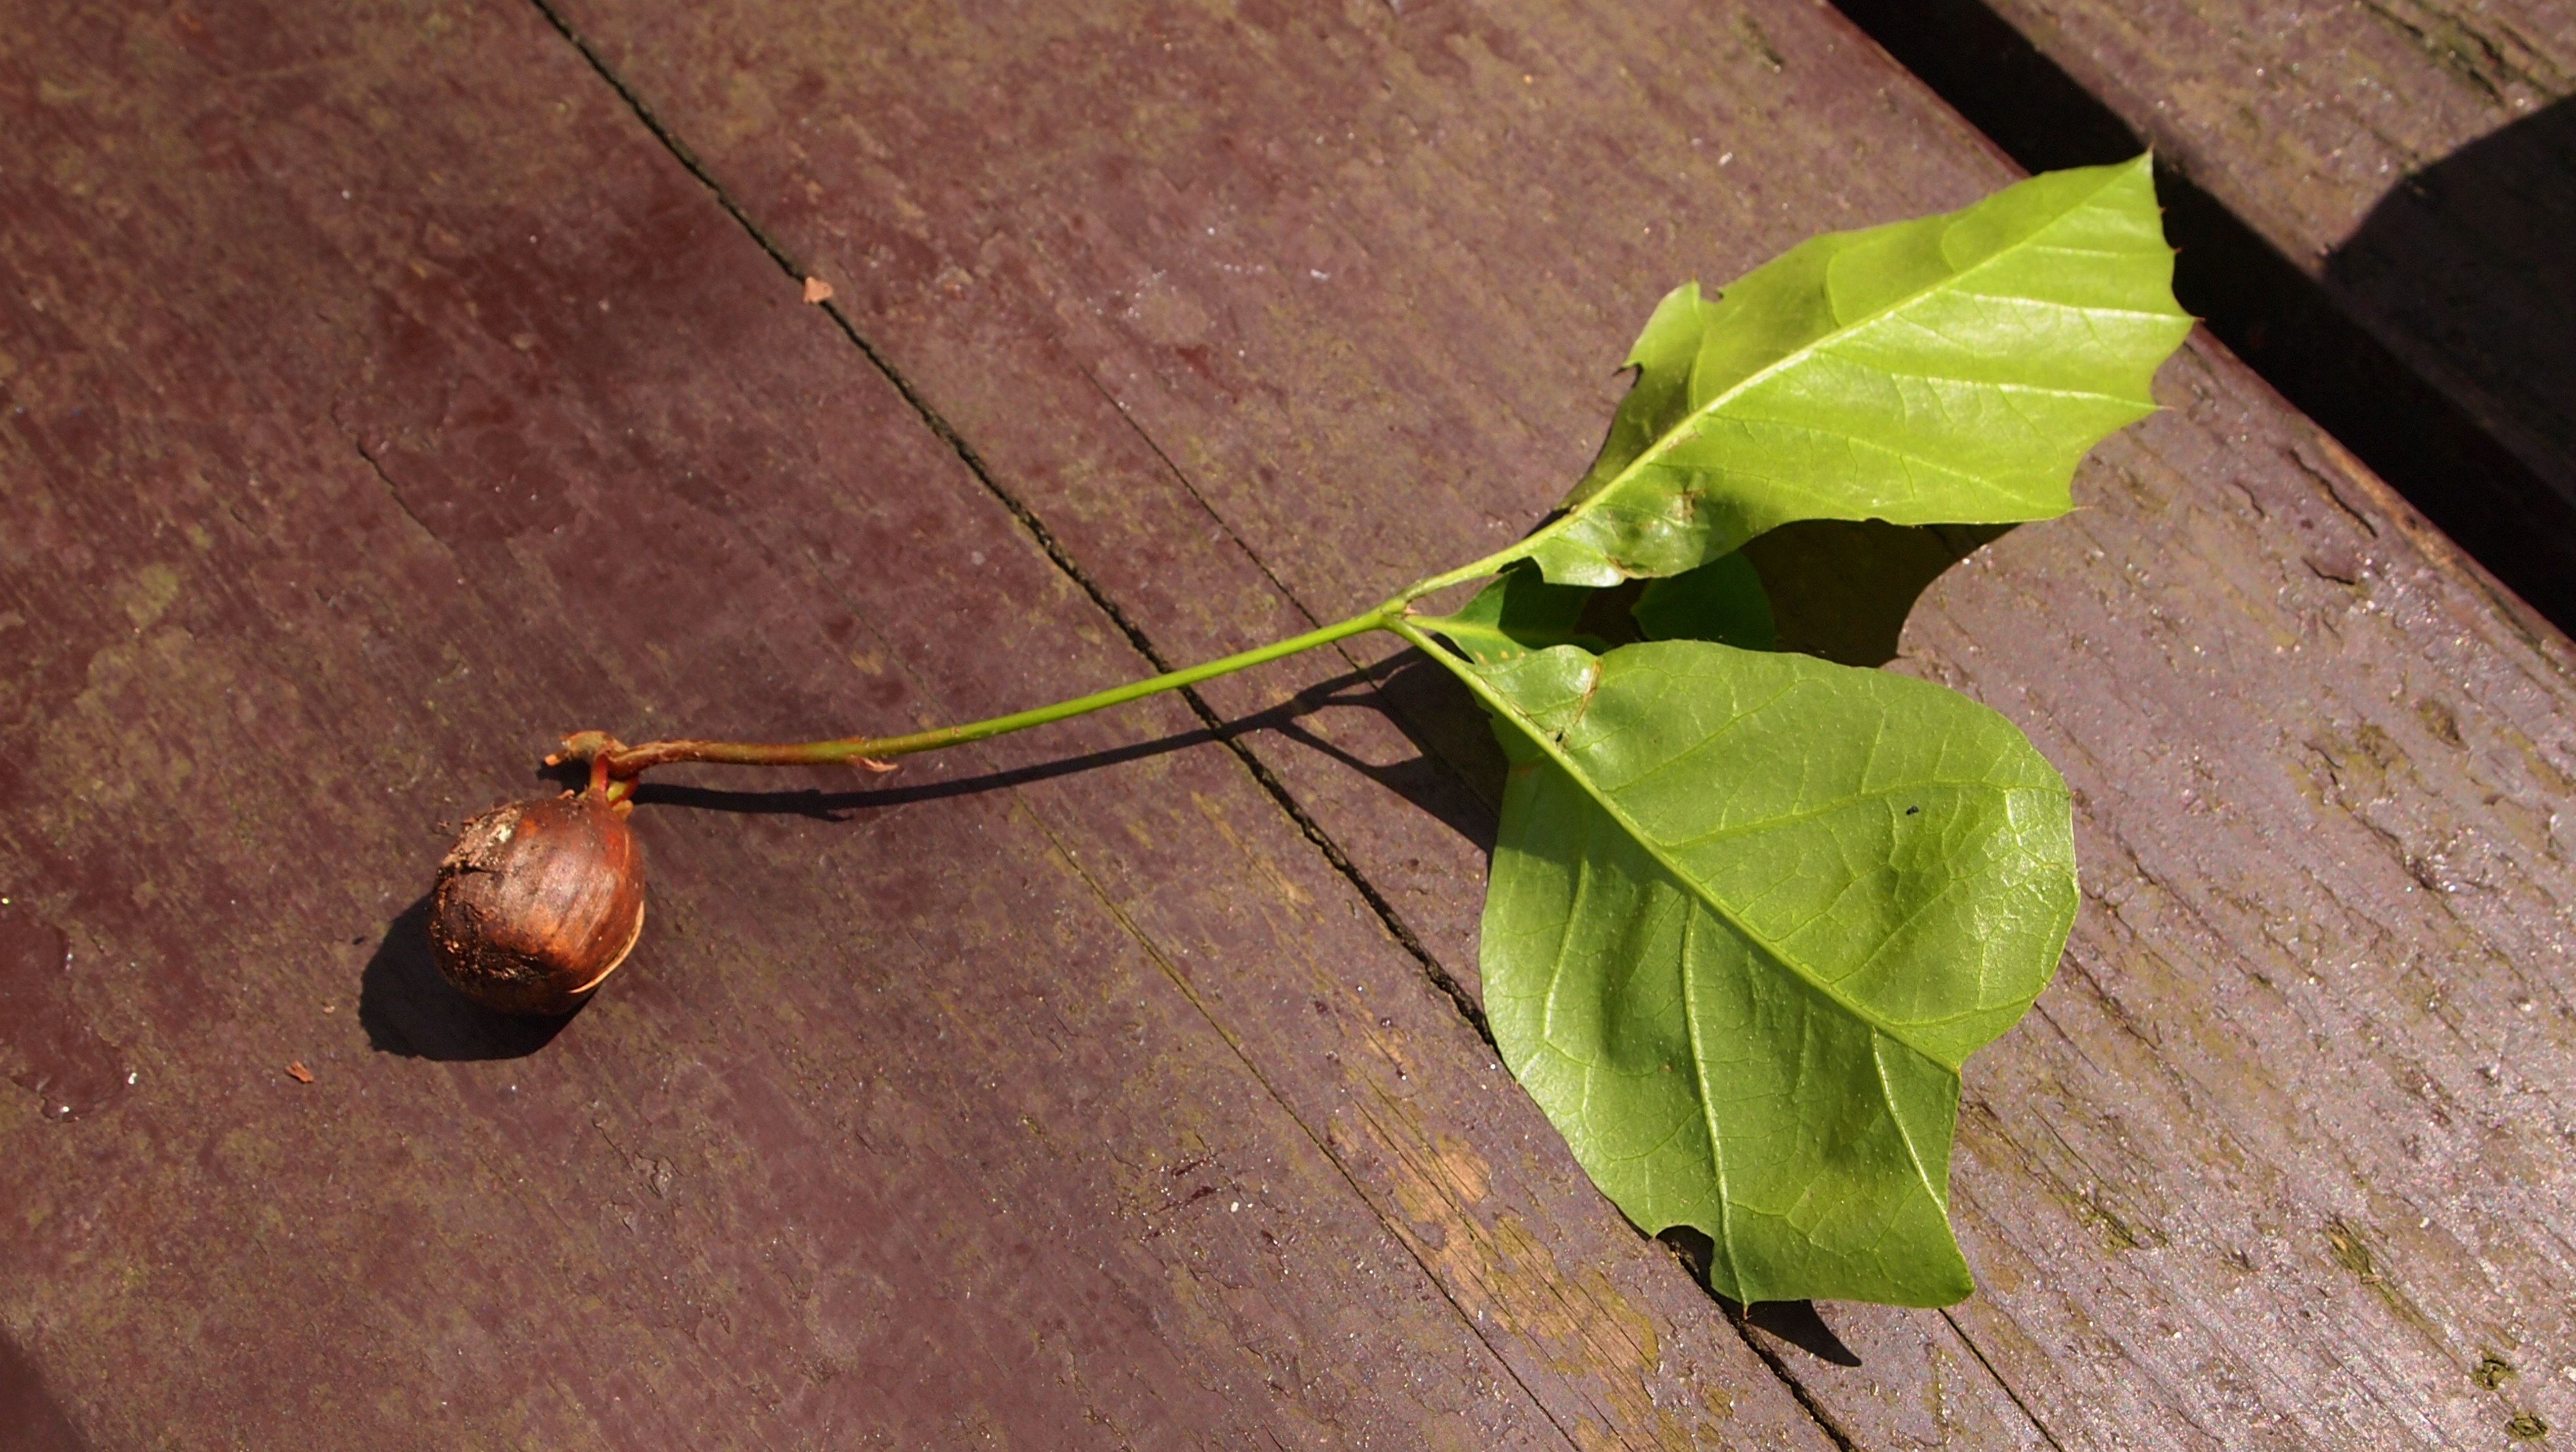
table, forest, growth, plant, leaf, seed, flower, food, green, produce, insect, soil, flora, leaves, hope, macro photography, flowering plant, promise, uprooted, new life, plant stem, land plant, loot, beech nut